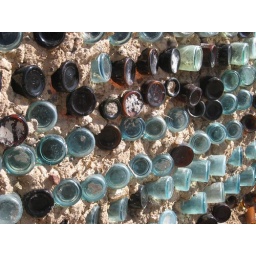
Wall of a bottle house in town